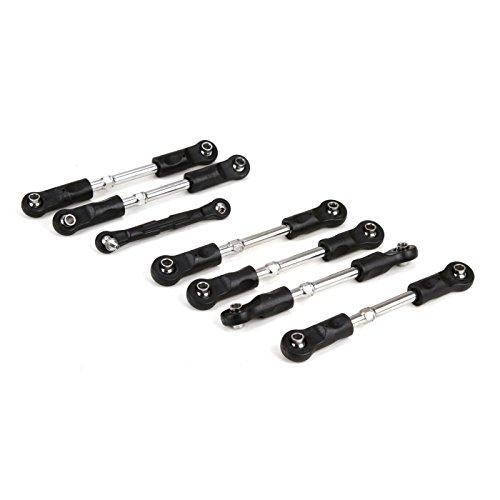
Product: Losi Turnbuckles, Set: 1:5 4wd DB XL, LOS254011
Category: Toys & Games | Hobbies
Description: Losi Turnbuckles, Set: 1/5 4WD DB XL, LOS254011.
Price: $49.99
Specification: ProductDimensions:5.5x2.5x1.1inches|ItemWeight:4ounces|ShippingWeight:8.8ounces(Viewshippingratesandpolicies)|ASIN:B00HYG6P7A|Itemmodelnumber:LOS254011|Manufacturerrecommendedage:14yearsandup